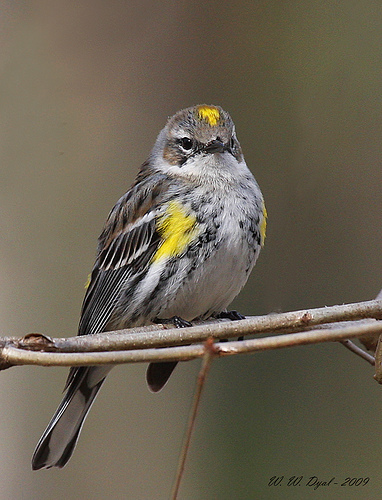
this small bird has white wingbars, yellow primaries and a patch of yellow on its grey and white head.
this bird is grey, black, yellow, and brown in color with a short stubby beak.
a small plump bird of brown and off white with a few bright spots of yellow standing out.
the birds has a grey body color with its coverts in yellow, black and grey shades.
this bird has a spotted breast, a white abdomen,and a short bill
this small gray bird has yellow on its sides and crown and a small pointed beak.
the bird has a spotted breast, long outer rectices and grey back.
this is a small chubby bird with a grey chest and some yellow on its crown, and wingsthe grey and brown feathers on the bird are drab compared to the yellow feathers on the crown and wings.
a small bird with a yellow crown and white belly.
Species: Myrtle Warbler